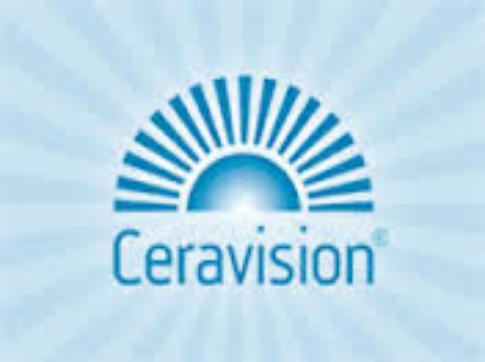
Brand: ceravision
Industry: Others